The Walt Disney Company

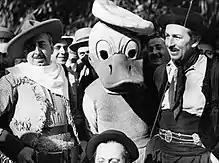
Walt (right) dressed as a gaucho next to Donald Duck in Argentina while on the company's South American goodwill trip in 1941.

While negotiations to end the strike were underway, Walt and studio animators embarked on a 12-week goodwill visit to South America, funded by the Office of the Coordinator of Inter-American Affairs. During the trip, the animators began plotting films, taking inspiration from the local environments and music. As a result of the strike, federal mediators compelled the studio to recognize the Screen Cartoonist's Guild and several animators left, leaving it with 694 employees. To recover from financial losses, Disney rushed the studio's 4th animated feature "Dumbo" (1941) into production on a reduced budget; this performed well at the box office, infusing the studio with much needed cash. After US entry into World War II, many of the company's animators were drafted into the army. 500 United States Army soldiers occupied the studio for 8 months to protect a nearby Lockheed aircraft plant. While they were there, the soldiers fixed equipment in large soundstages and converted storage sheds into ammunition depots. The United States Navy asked Disney to produce propaganda films to gain support for the war, and with the studio badly in need of profits, Disney agreed, signing a contract for 20 war-related shorts for $90,000. Most of the company's employees worked on the project, which spawned films such as "Victory Through Air Power", and others which included some of the company's characters.